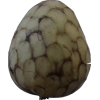
Label: cherimoya